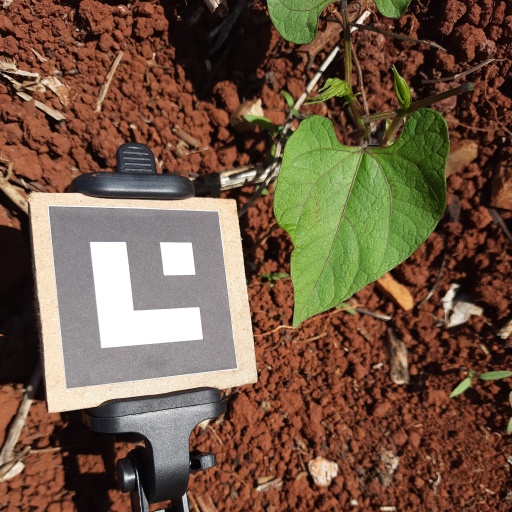
Observations: wavy surface, no eating holes, under sunlight